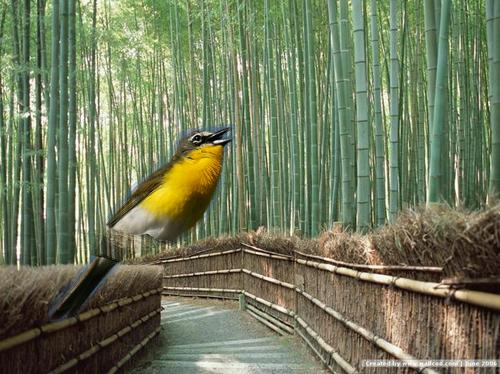
Bird species: Yellow_breasted_Chat
Bird type: landbird
Background: land